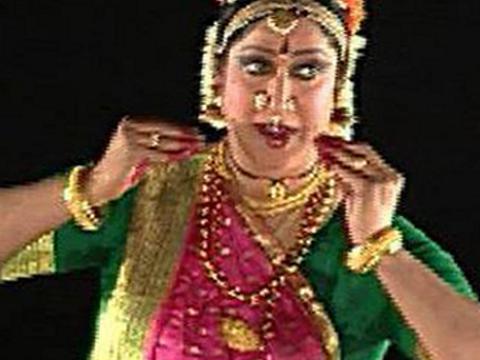
Dance form: kuchipudi